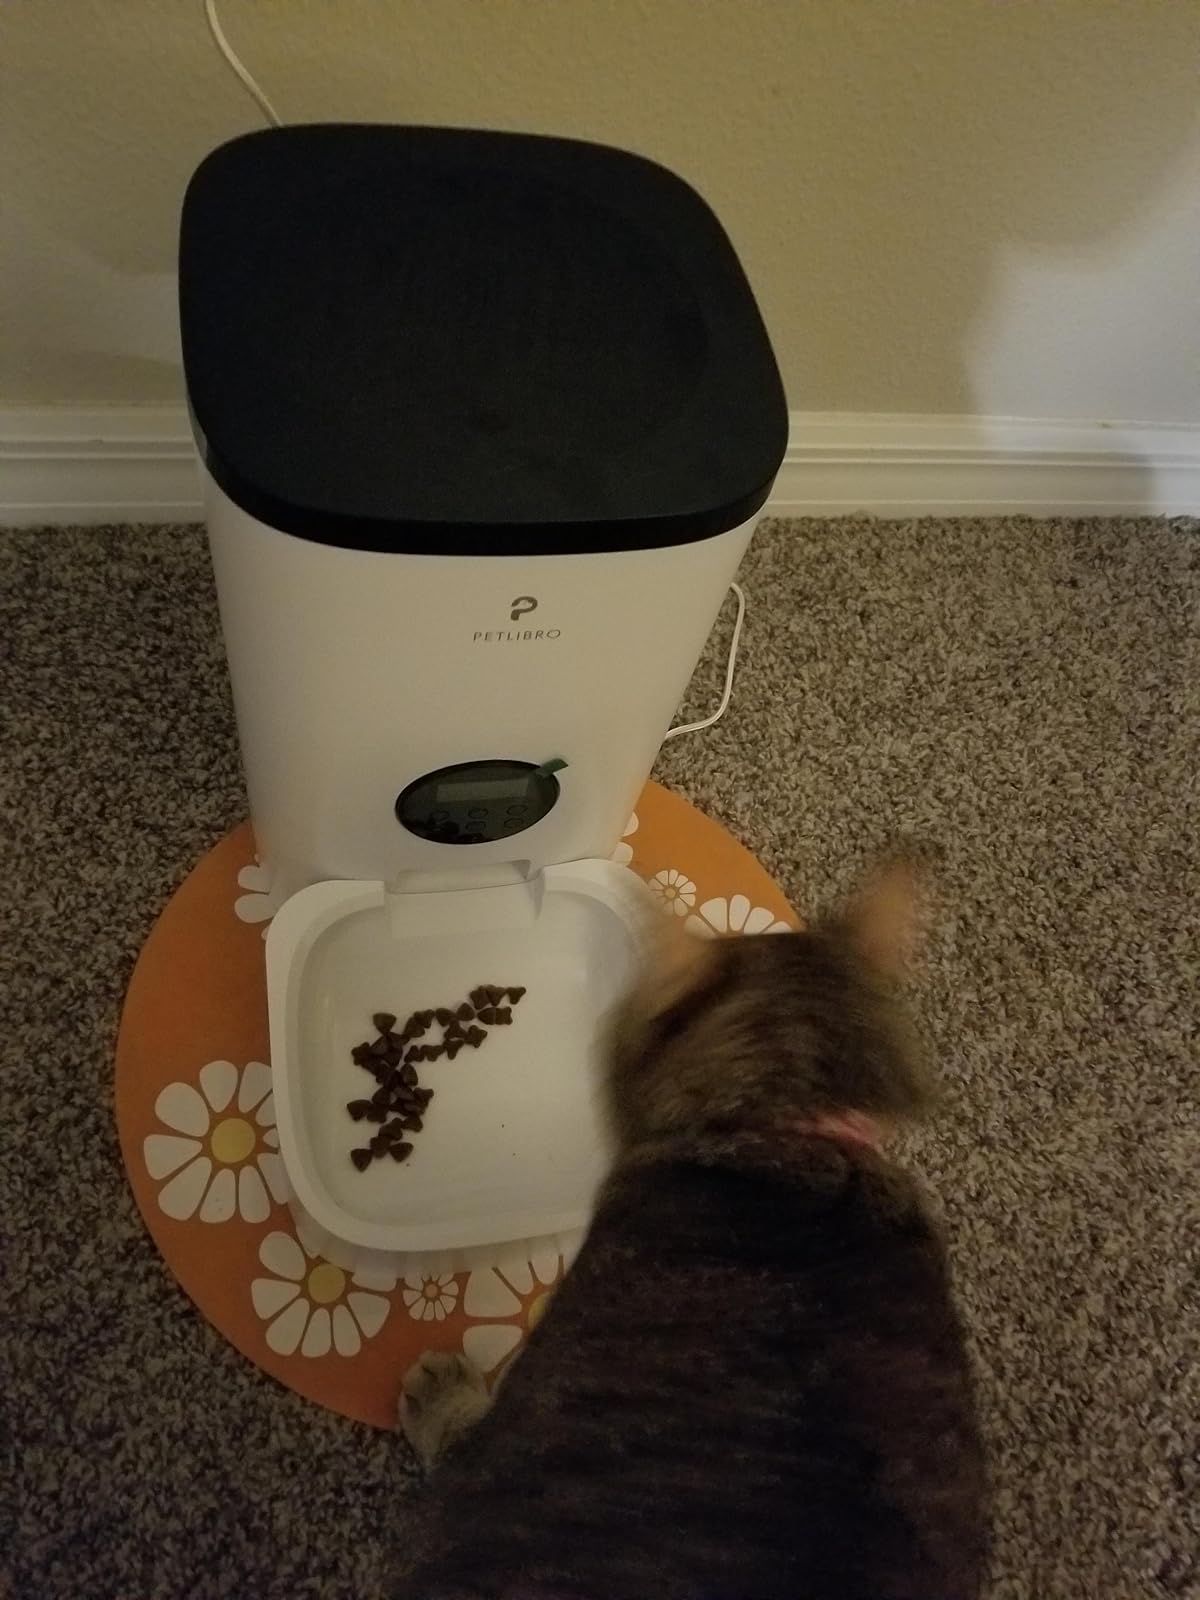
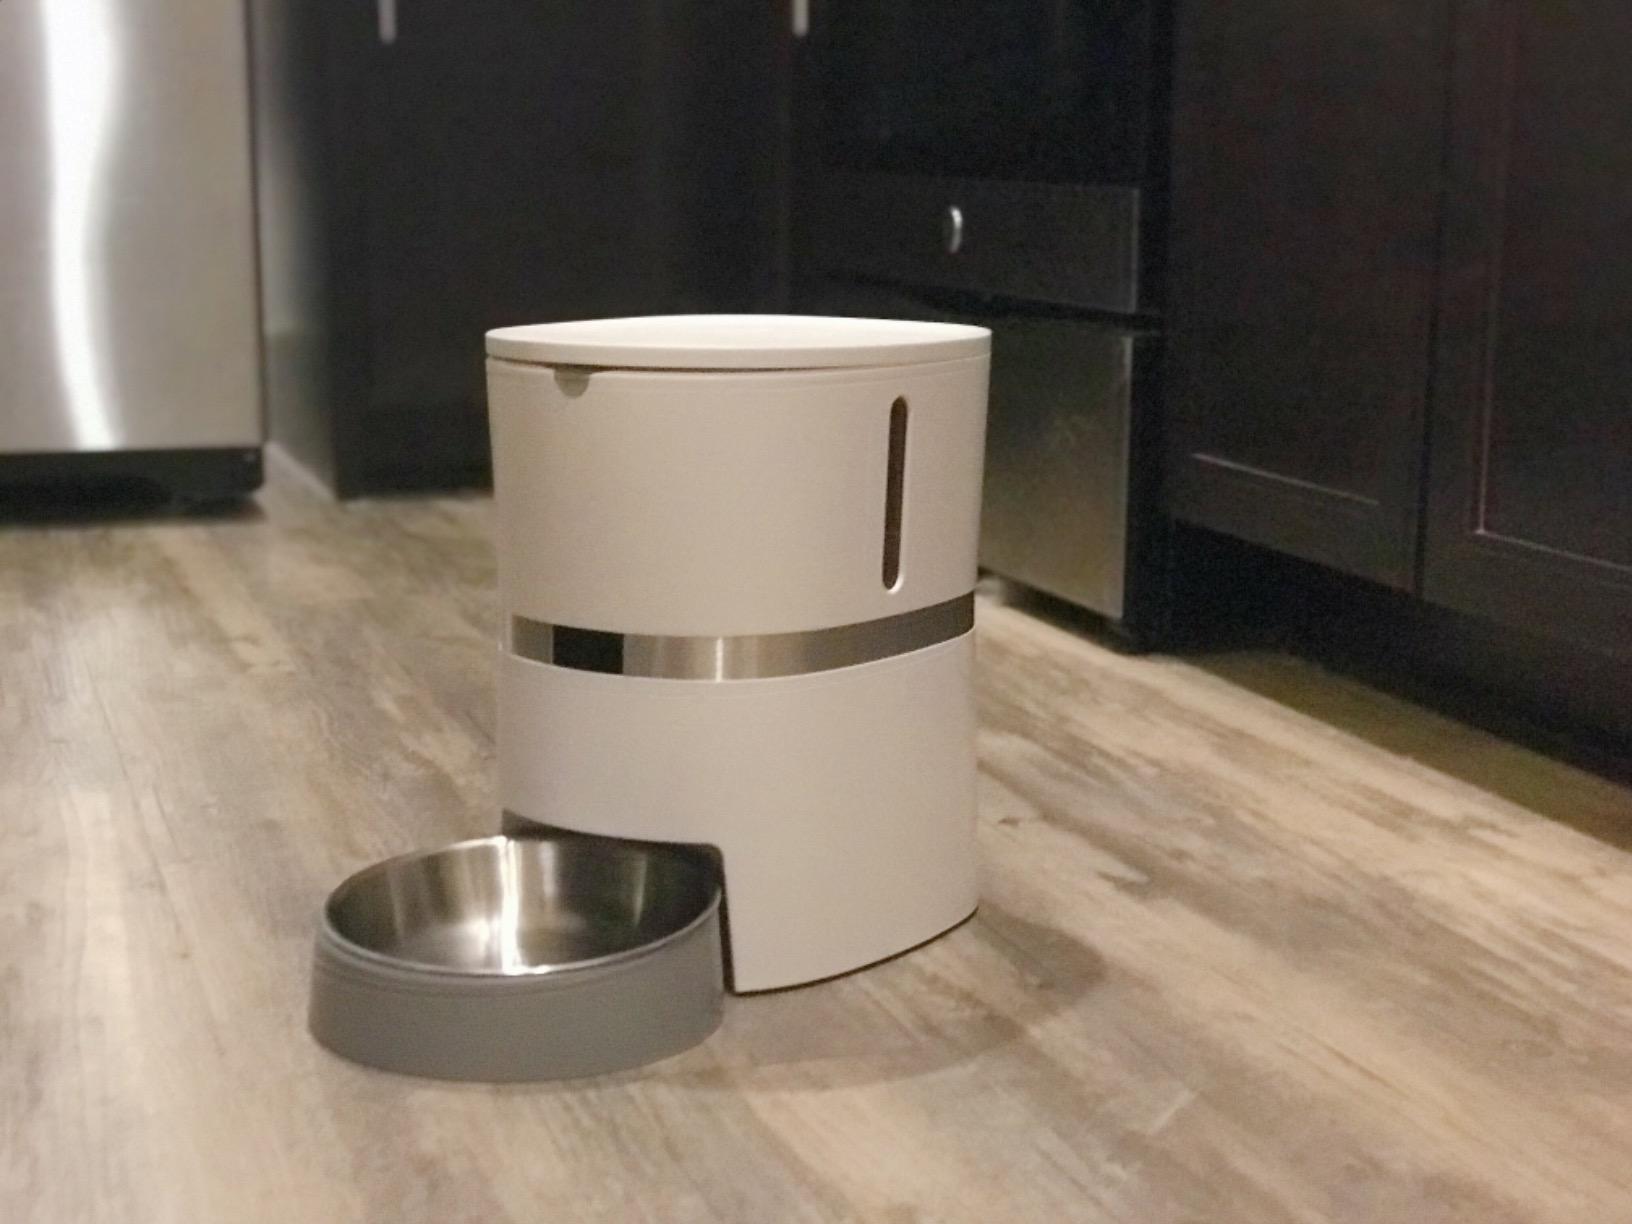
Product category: items_feeder
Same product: no